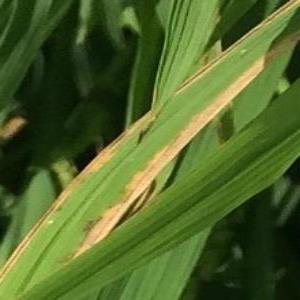
Disease: Bacterialblight